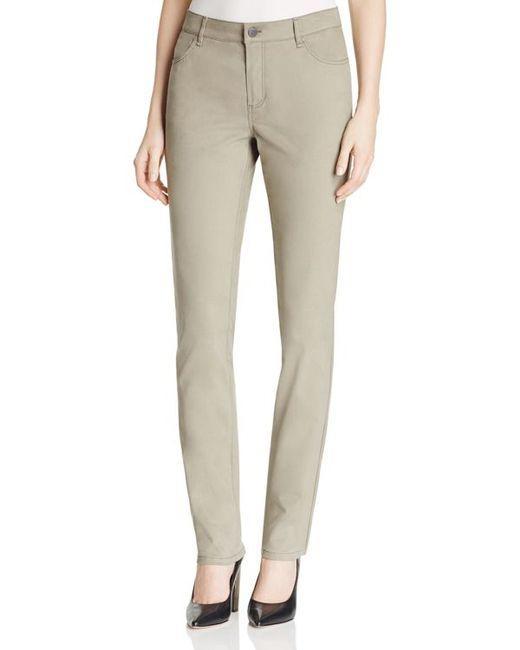
beige schmale formelle Pamts mit Taschen